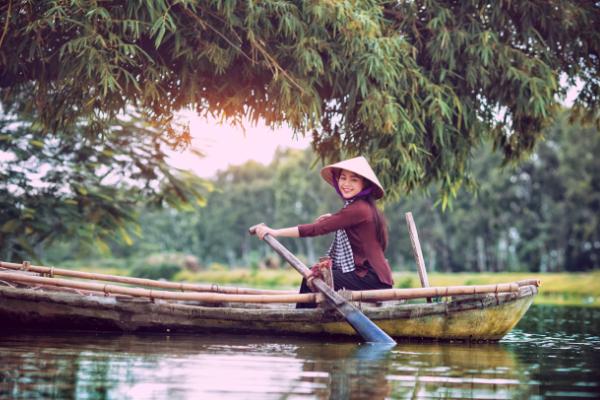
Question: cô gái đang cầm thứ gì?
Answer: cô gái đang cầm mái chèo